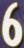
Number: 6